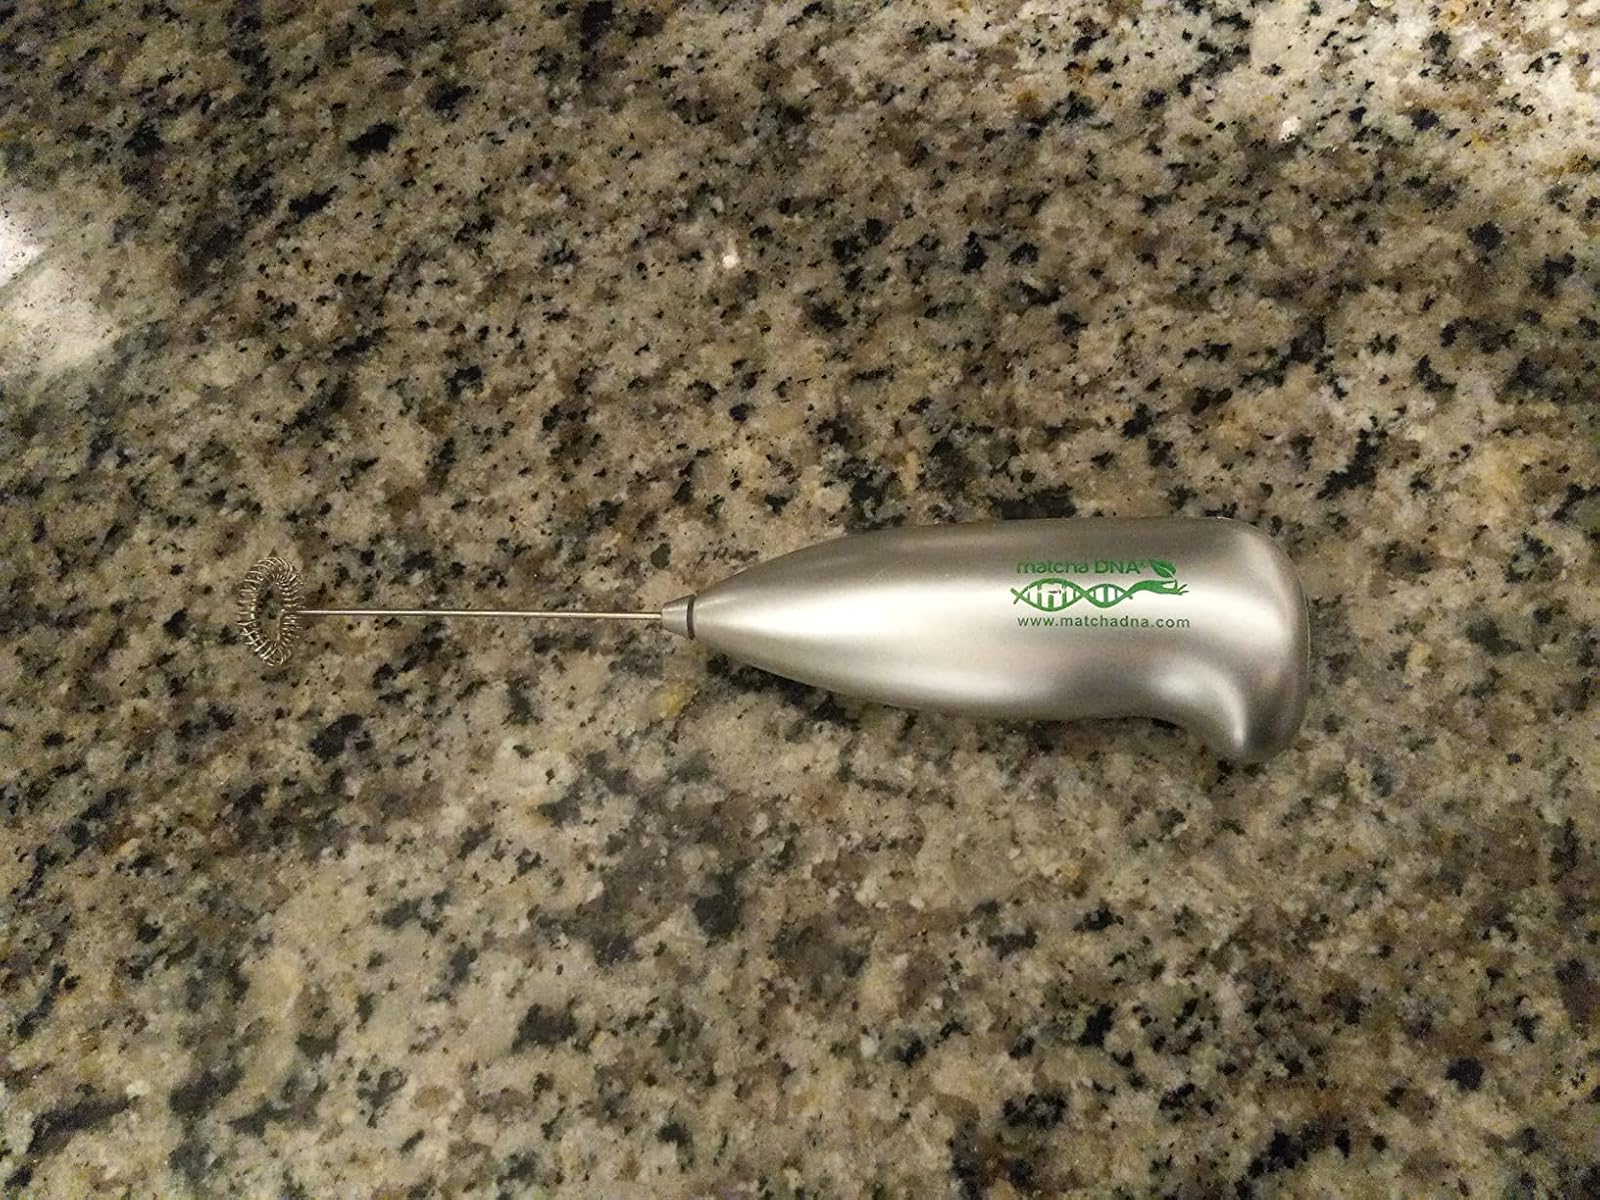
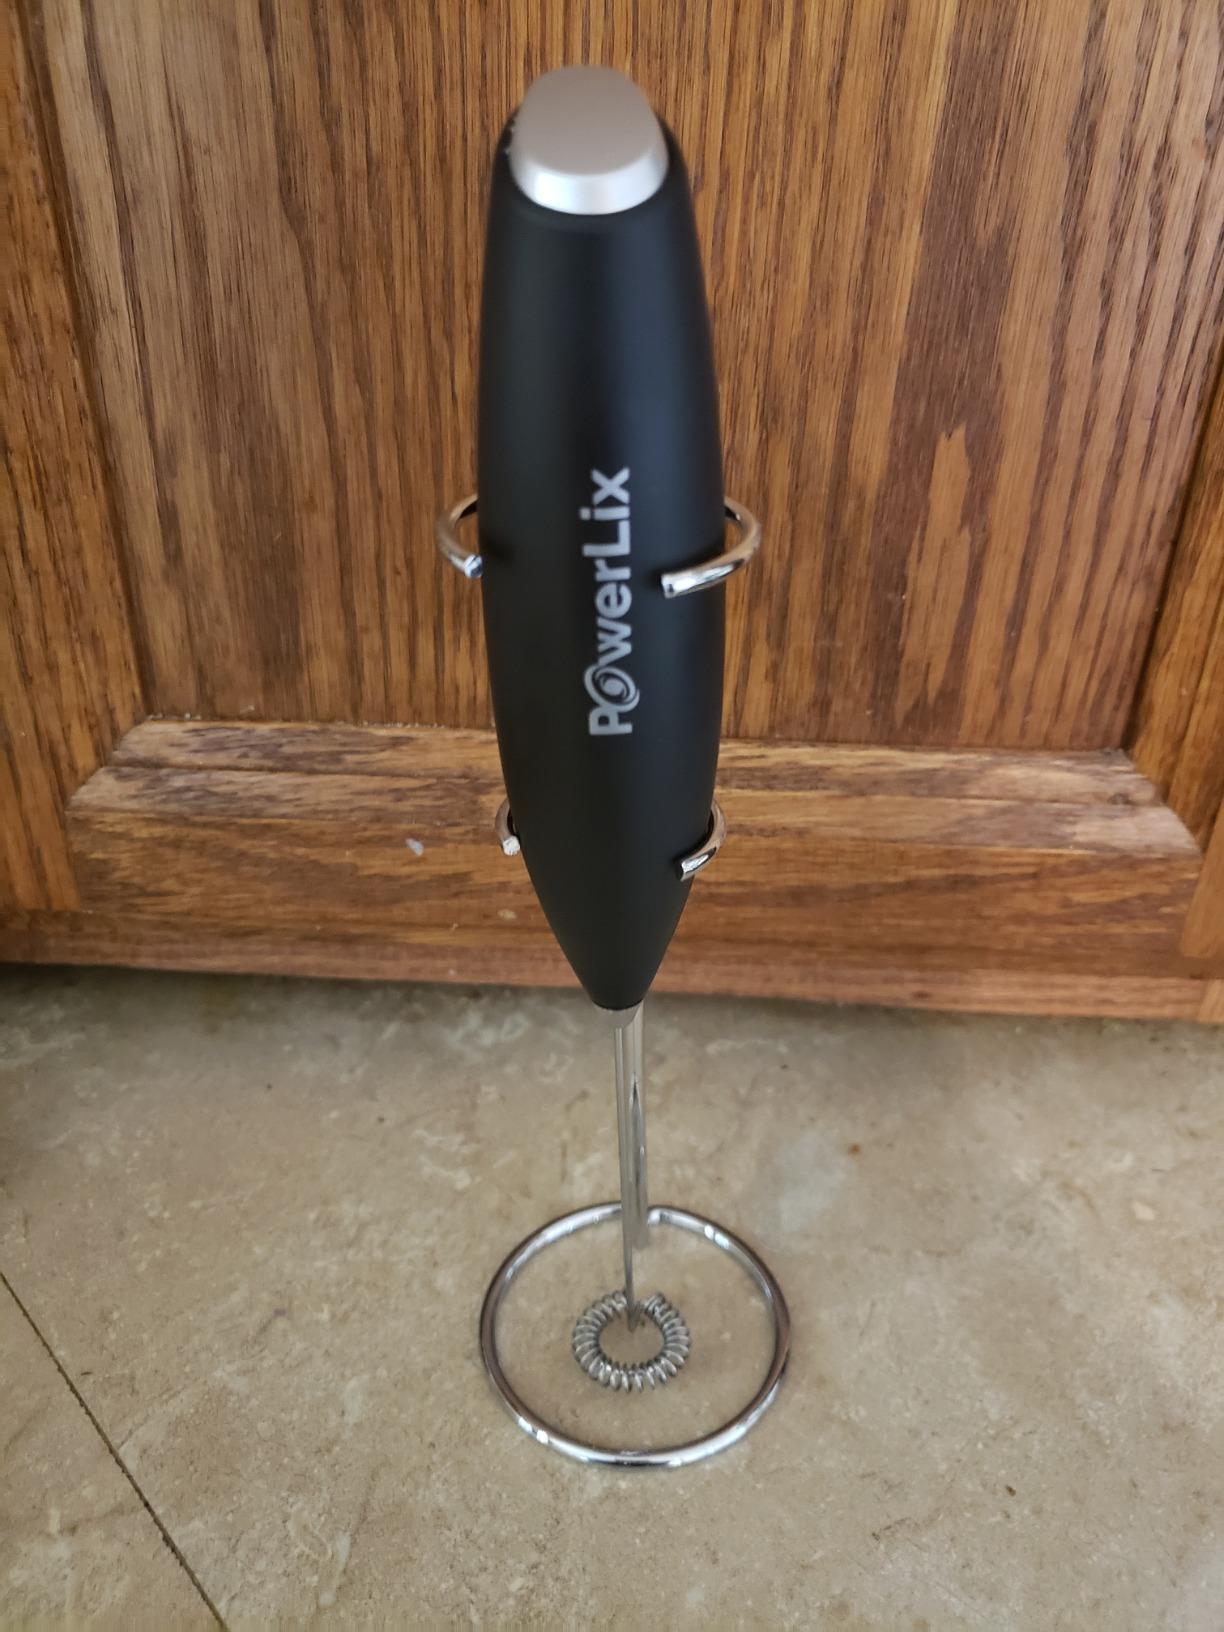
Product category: items_mixer
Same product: no